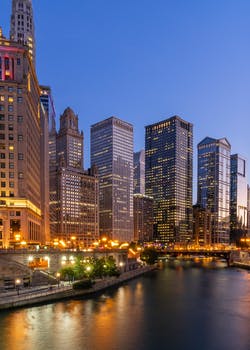
Label: No Watermark